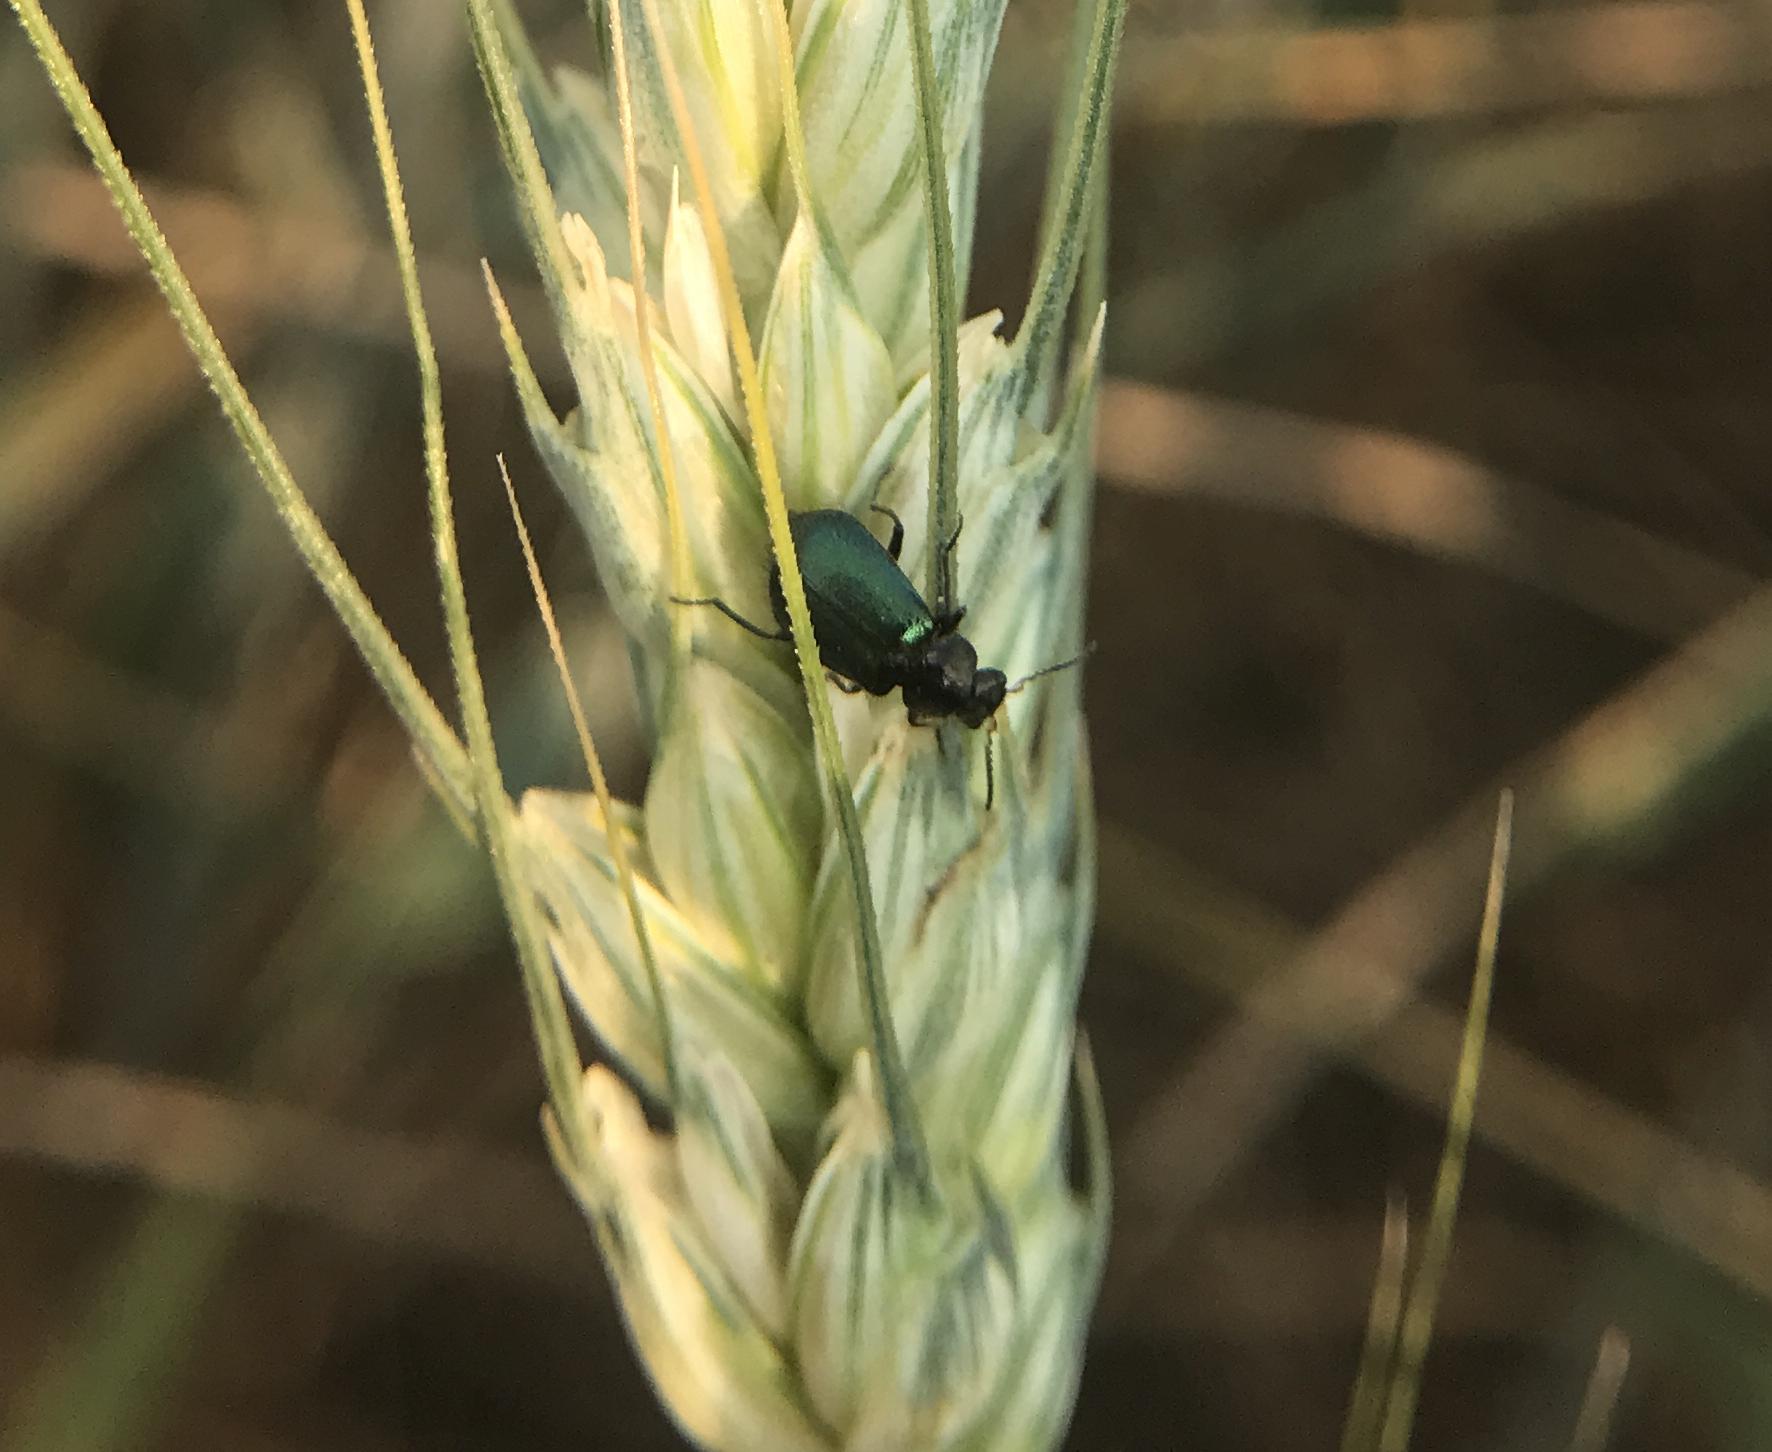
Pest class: predators